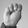
ASL letter: M